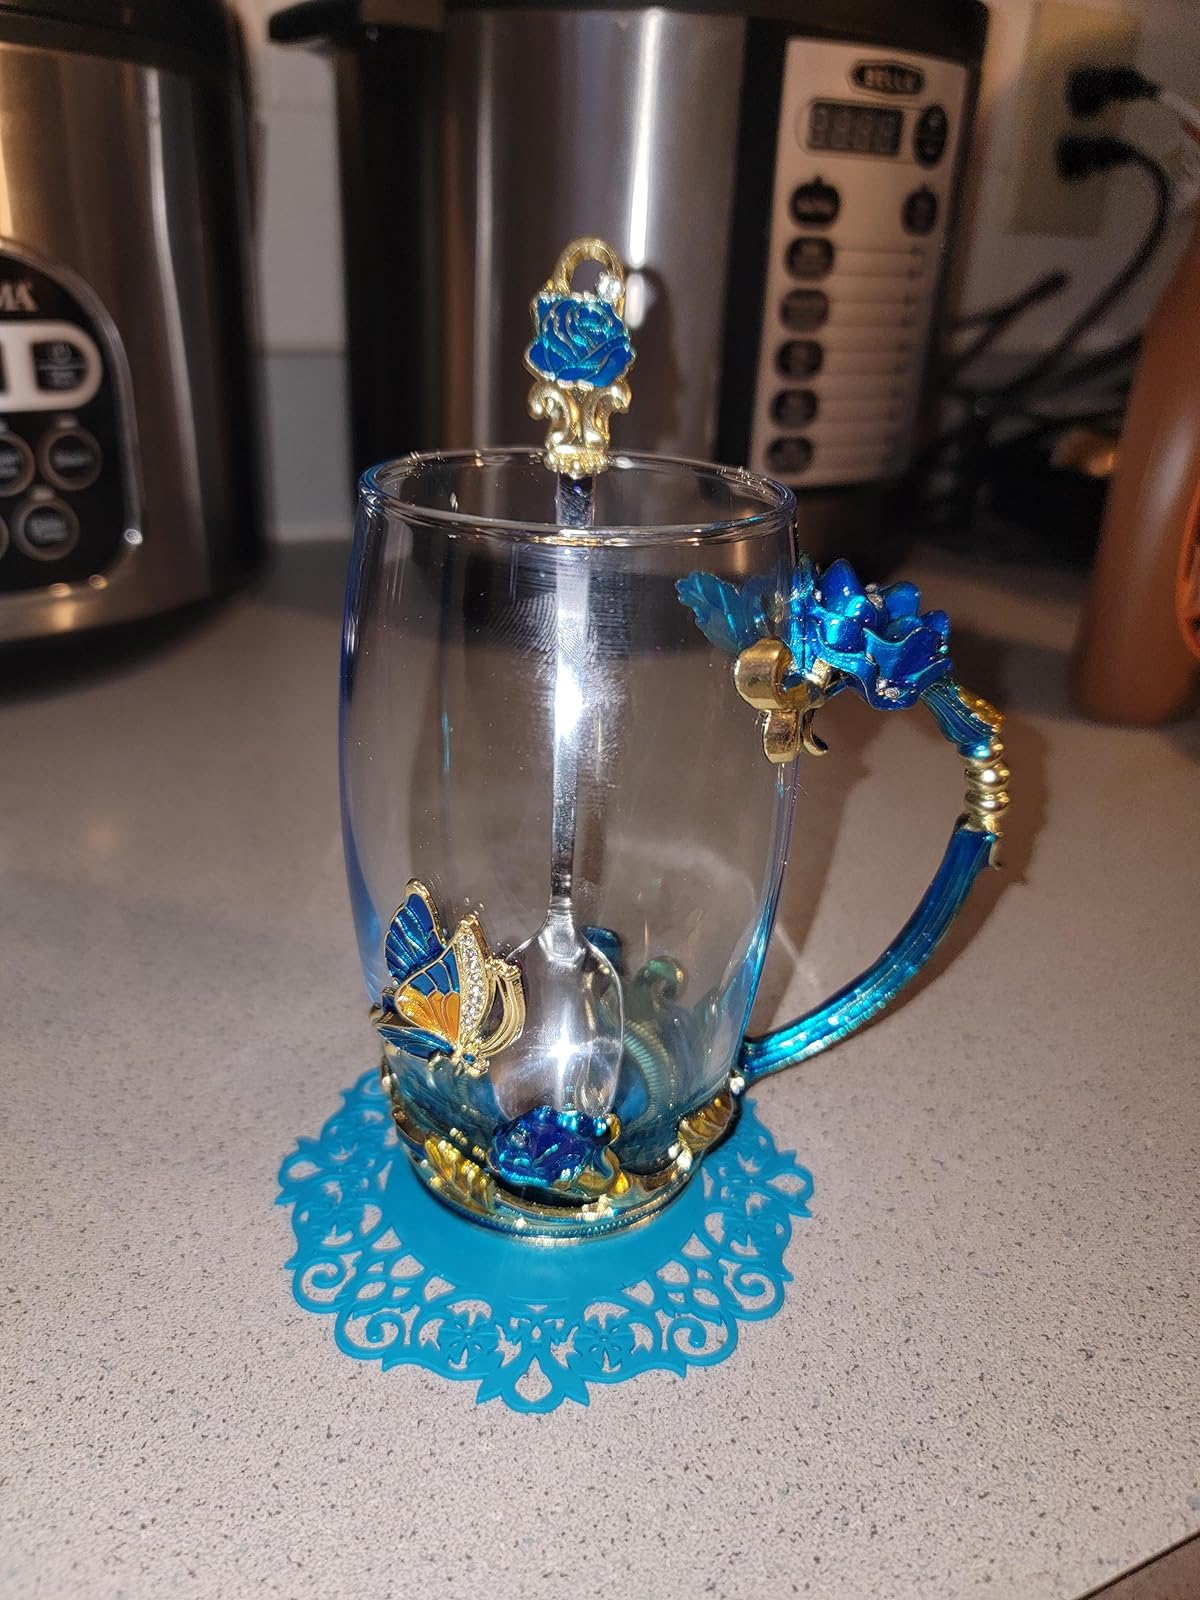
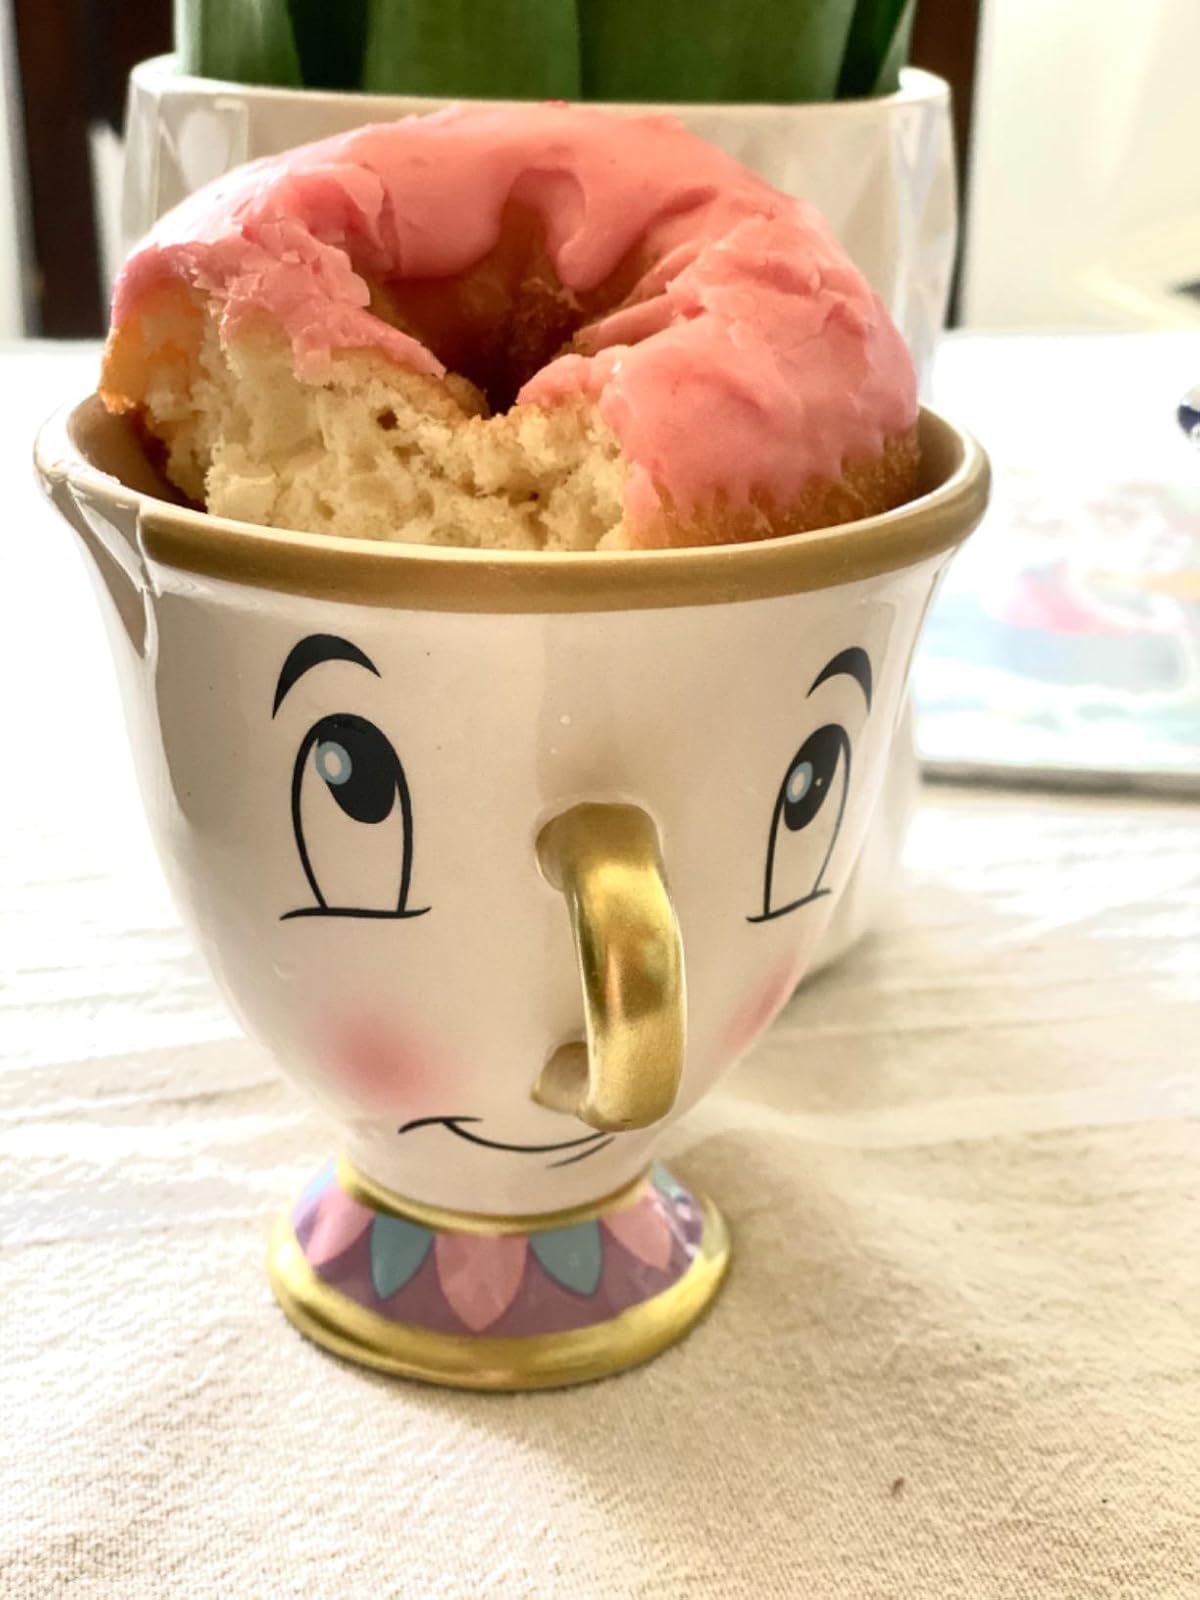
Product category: items_mug
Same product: no